Unakkaga Naan

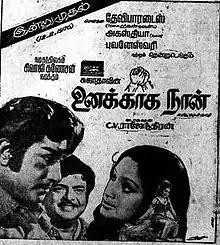
Theatrical release poster

Unakkaga Naan is a 1976 Indian Tamil-language drama film produced by K. Balaji and directed by C. V. Rajendran. Starring Sivaji Ganesan, Gemini Ganesan, Lakshmi, and Vennira Aadai Nirmala, it is a remake of the 1973 Hindi film "Namak Haraam". The film was released on 12 February 1976.